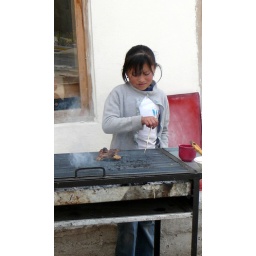
little girl cooking chicken to sell in her family's store